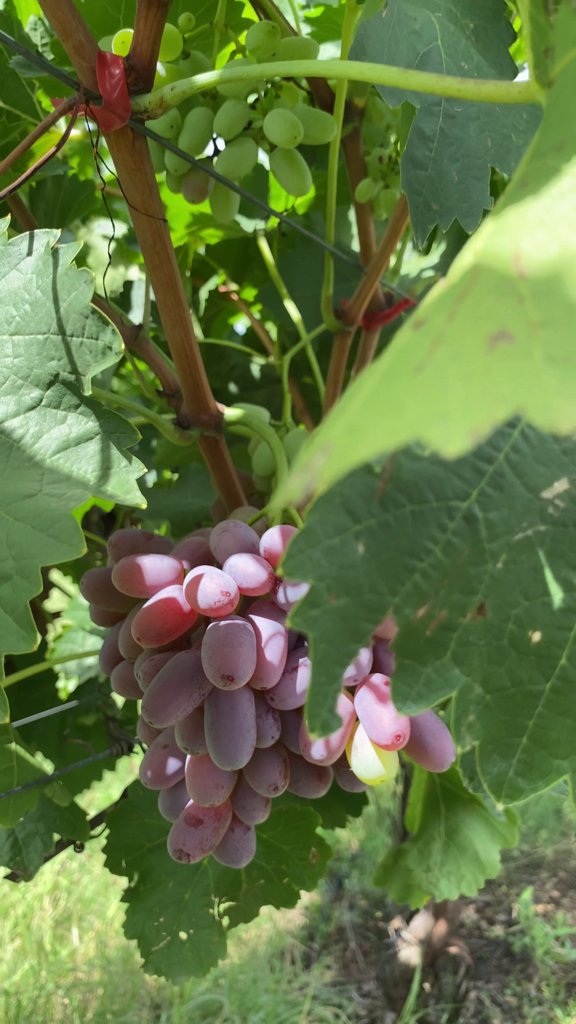
Berries visible: 79
Grape clusters: 4